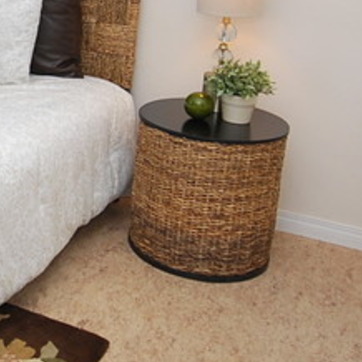
Material: other